Kitty Carlisle

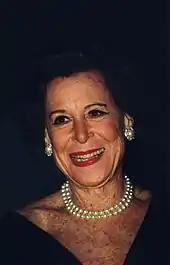
Carlisle in 2000

Carlisle dated George Gershwin in 1933 "until George went to California". On August 10, 1946, she married playwright and theatrical producer Moss Hart, whom she met at the Bucks County Playhouse in New Hope, Pennsylvania. They had two children. Hart died on December 20, 1961, at their home in Palm Springs, California. She never remarried, although she briefly dated former governor and presidential candidate Thomas E. Dewey after the death of his wife. During the 1980s and 1990s, Carlisle was the partner of diplomatic historian Ivo John Lederer, a relationship that lasted 16 years until Lederer's death in 1998. In her later years, she kept company with financier and art collector Roy Neuberger.